Ballard County, Kentucky

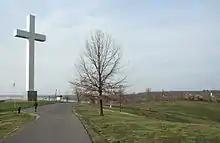
Fort Jefferson Memorial Cross at the Confluence in Wickliffe

According to the U.S. Census Bureau, the county has a total area of , of which is land and (9.9%) is water.